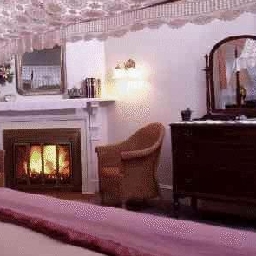
Room type: bedroom